Schiffermuelleria orthophanes

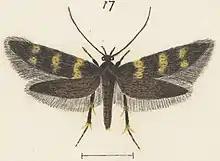
Illustration of male

In 1905 Edward Meyrick described this species and named it "Compsistis orthophanes." He used specimens he collected in Nelson and Auckland in December and January. The type specimen is held at the Natural History Museum, London. Meyrick subsequently placed it within the European genus "Schiffermuelleria" with George Vernon Hudson discussing the species under this name in 1928. This endemic New Zealand species likely belongs to a separate genus. Robert J. B. Hoare has proposed a "Hierodoris" group to include this species but further work is needed to determine the correct genus in which to place this moth. As such the species is currently also known as "Schiffermuelleria" (s.l.) "orthophanes".